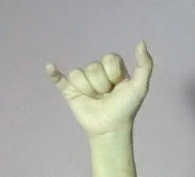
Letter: ya